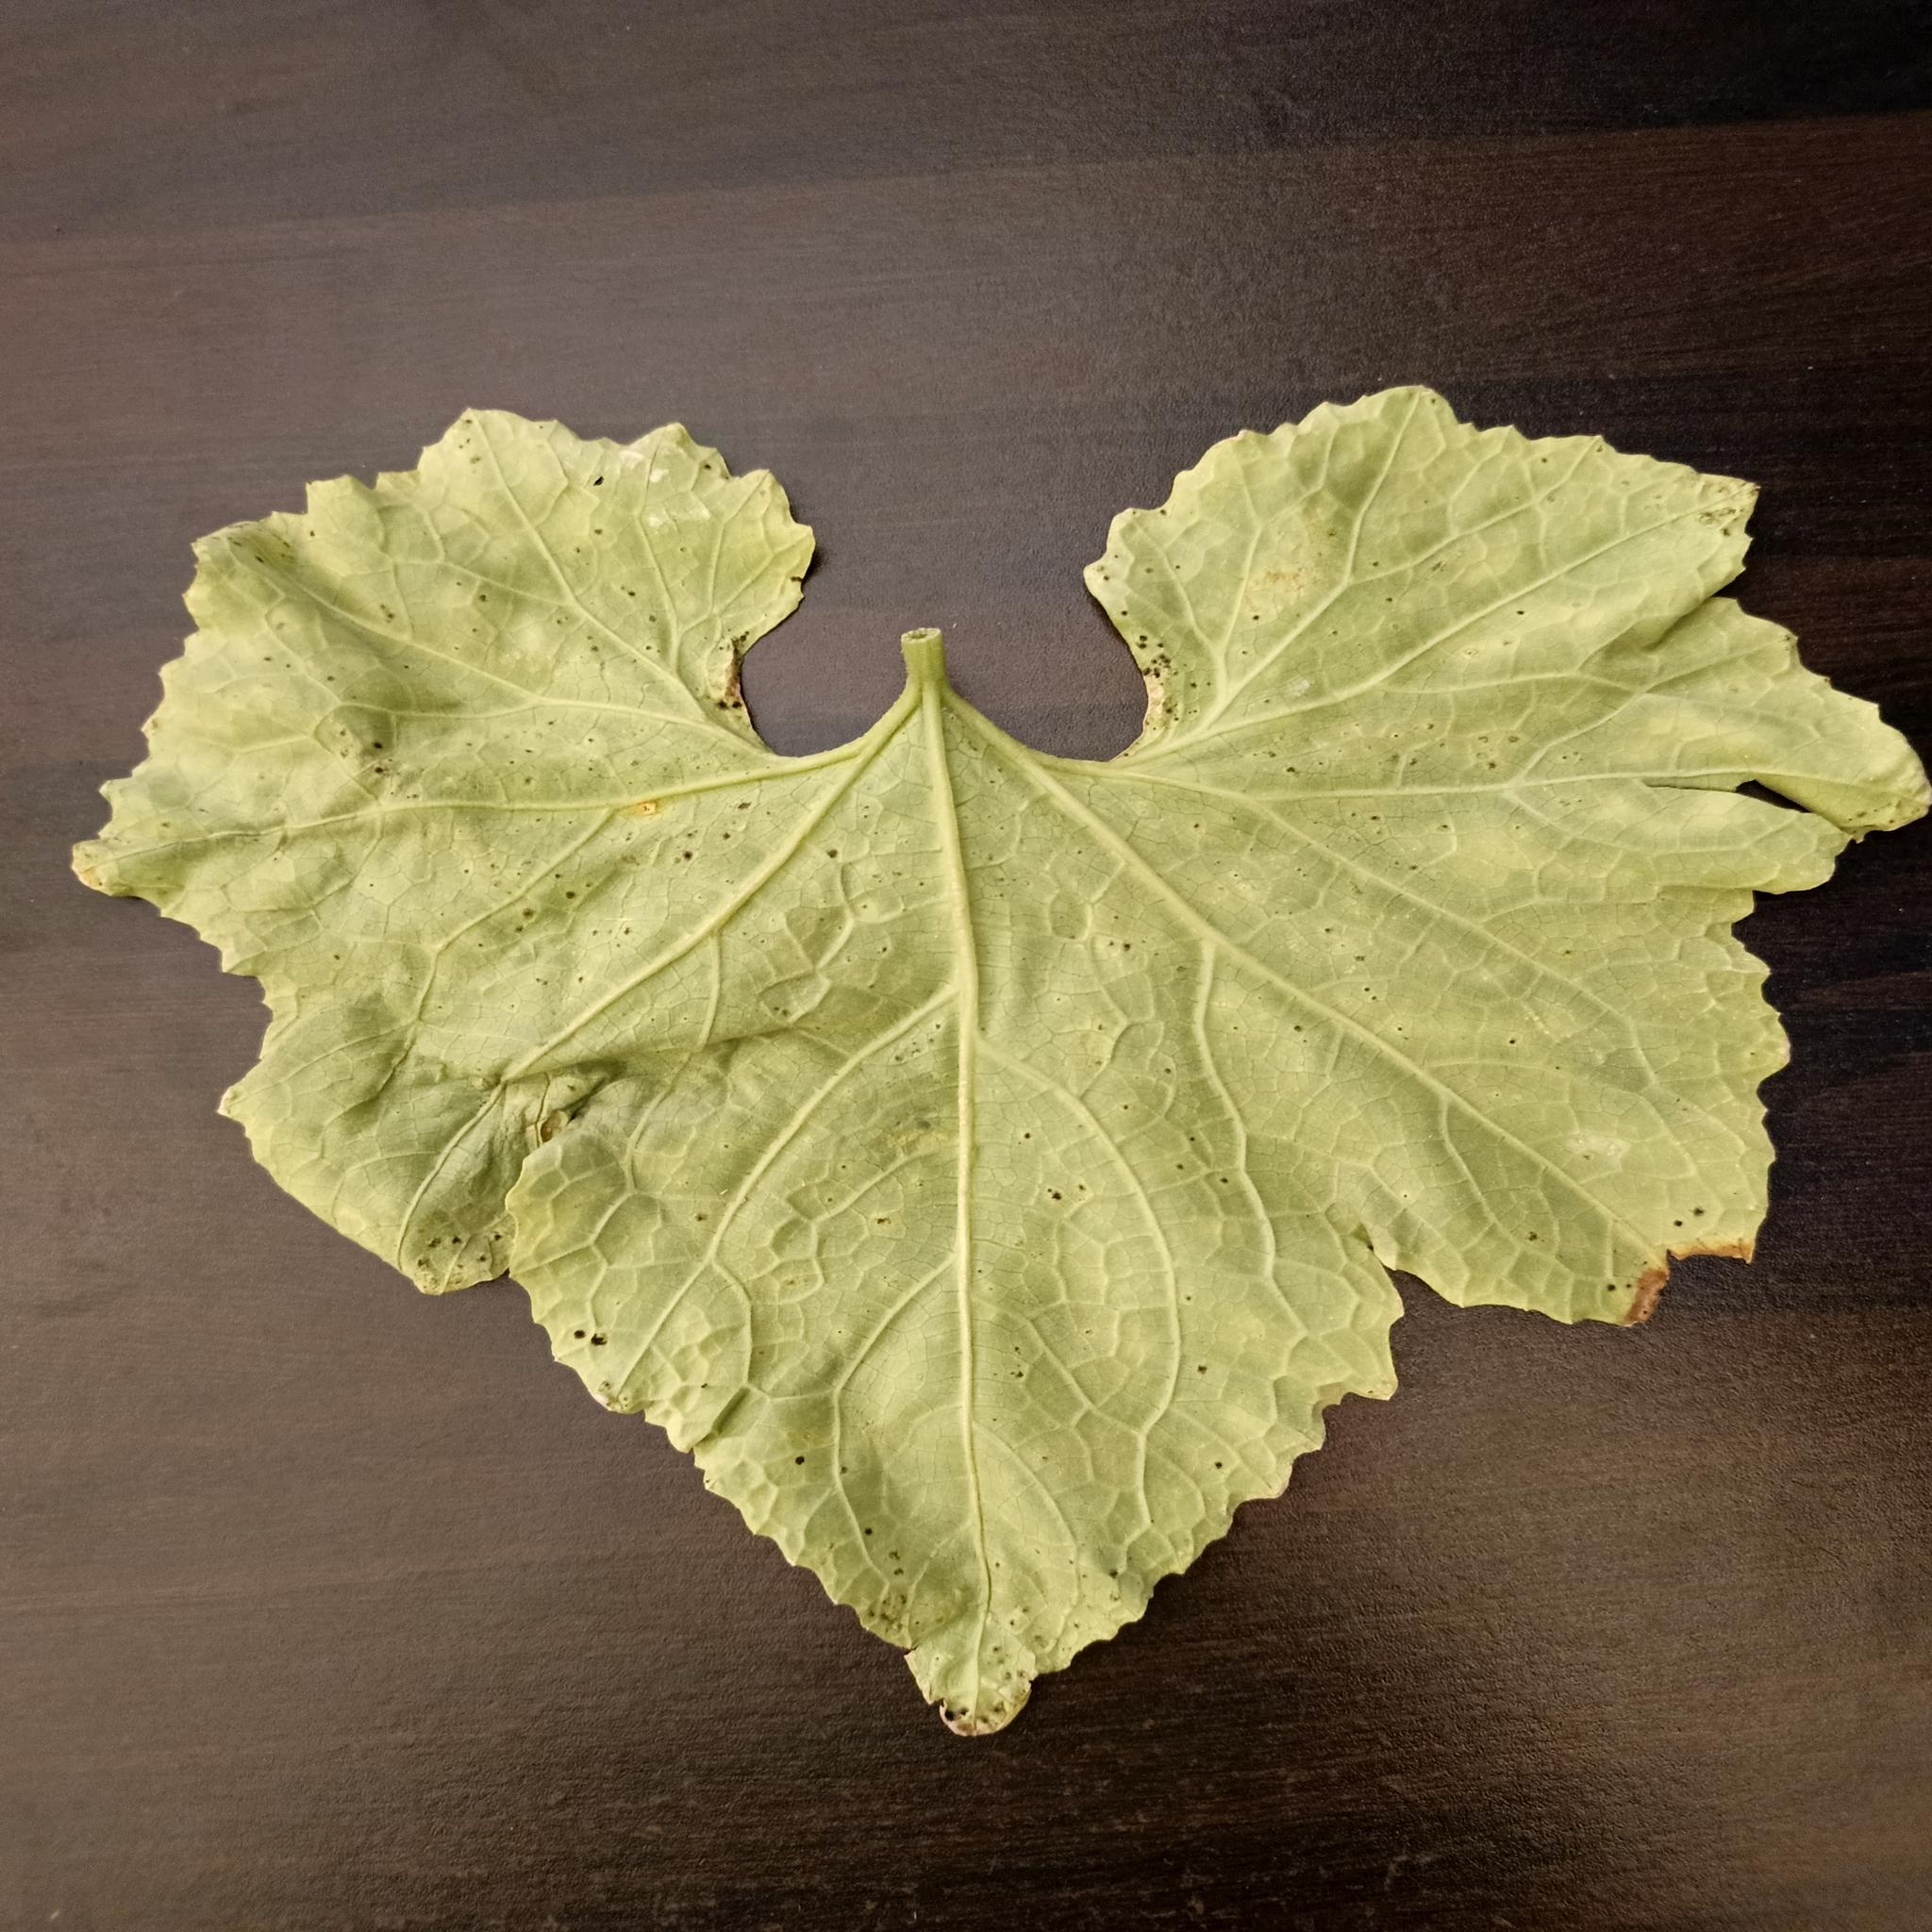
Label: Leaf curl